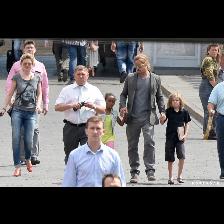
Label: Human